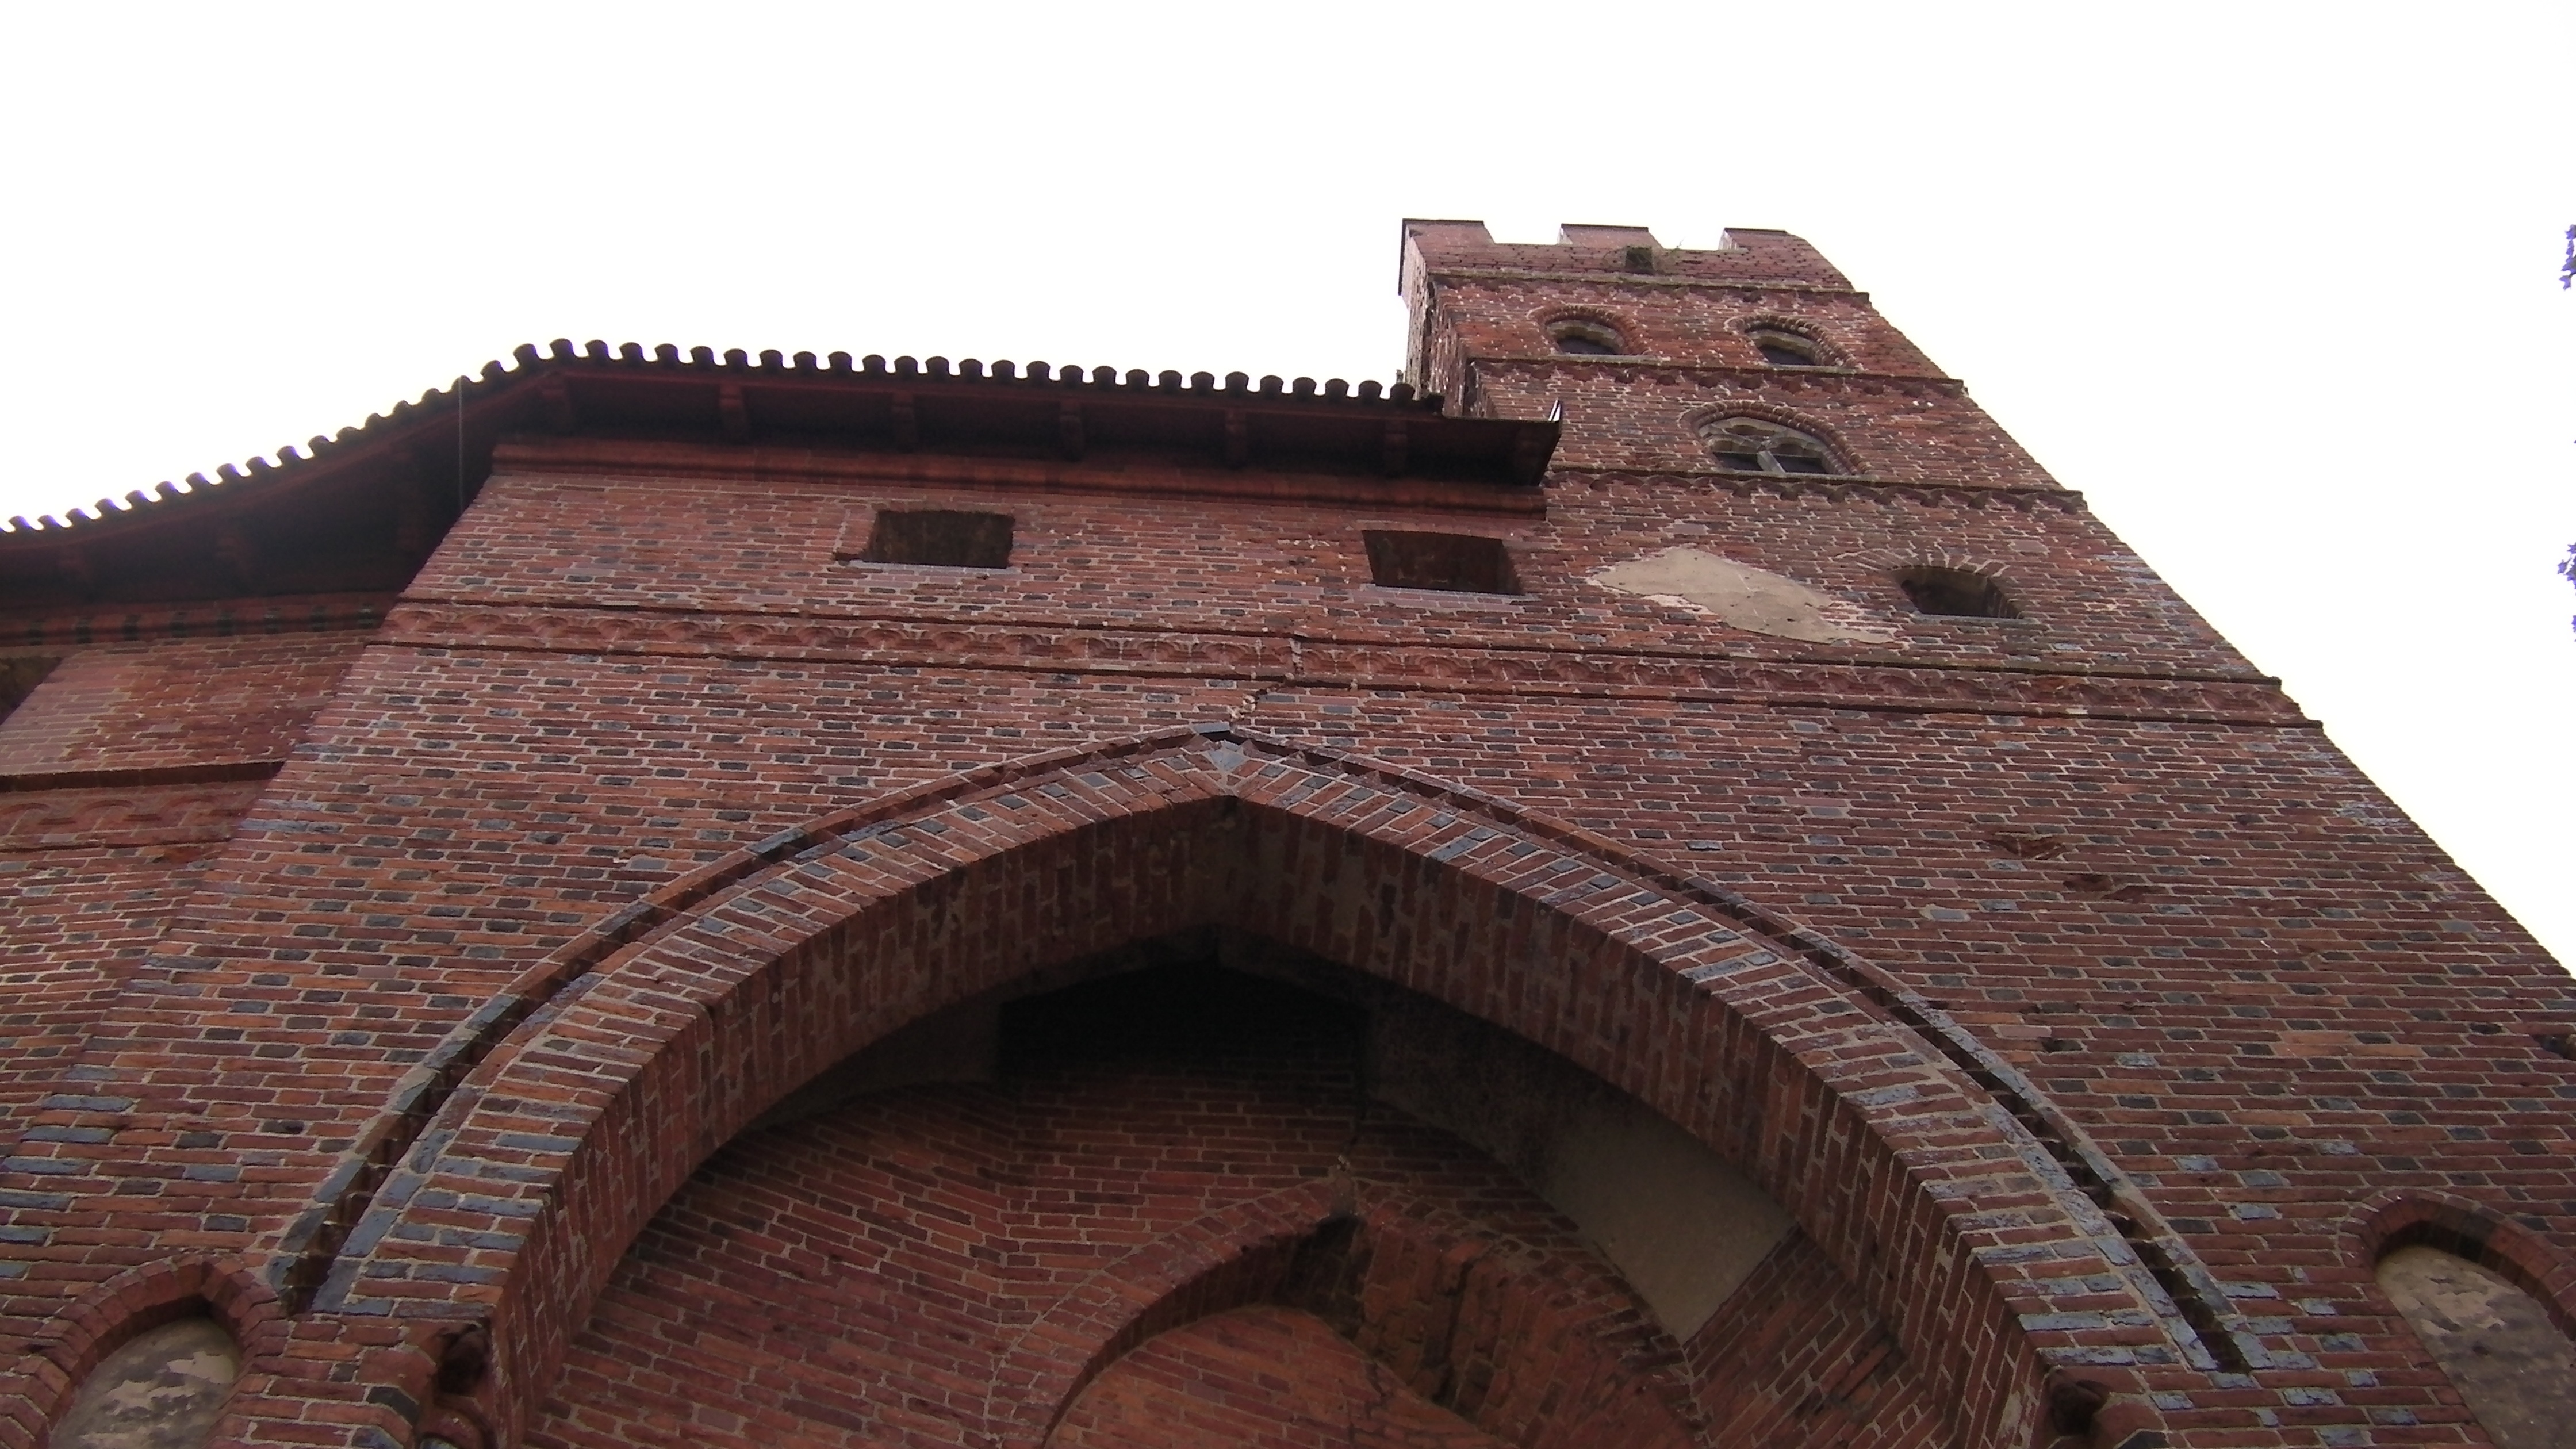
architecture, structure, building, old, monument, arch, tower, castle, facade, fortification, tourism, brick, brickwork, malbork